Sharato Lagu

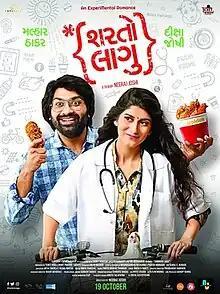
Theatrical Release Poster

Sharato Lagu is a 2018 Indian Gujarati-language comedy drama film directed by Neeraj Joshi. It stars Malhar Thakar, Deeksha Joshi, Prashant Barot, Hemant Jha, Chhaya Vora and Alpana Buch. It was released on 25 October 2018. It is produced by A. Dev Kumar and Yukit Vora of Superhit Entertainment and distributed by Rupam Entertainment. The film is a remake of the 2017 Marathi film "Chi Va Chi Sau Ka".